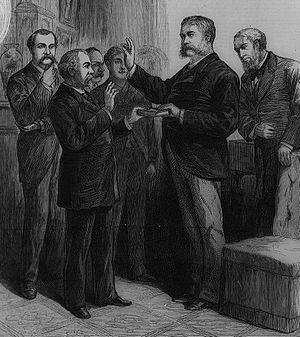
Chester Alan Arthur, né le 5 octobre 1829 à Fairfield et mort le 18 novembre 1886 à New York, est un avocat, général et homme d'État américain, 21ᵉ président des États-Unis. Élu comme vice-président de James A. Garfield en 1880, il lui succéda après son assassinat en 1881. Après avoir passé une grande partie de sa carrière politique dans la machine politique corrompue républicaine de New York, Arthur parvint à laver sa réputation en embrassant la cause de la réforme de la fonction publique. La défense et la mise en place du Pendleton Civil Service Reform Act fut le point d'orgue de son administration.
La présidence de Chester A. Arthur débuta le 19 septembre 1881, date de l'investiture de Chester A. Arthur en tant que 21ᵉ président des États-Unis, et prit fin le 4 mars 1885. Élu comme vice-président de James A. Garfield en 1880, il lui succéda après son assassinat en 1881. Membre de la machine politique républicaine de New York, Arthur était un soutien important de la faction stalwart de son parti. Malade, il ne chercha pas vraiment à se représenter à l'élection présidentielle de 1884 et fut remplacé par le démocrate Grover Cleveland.